Boeing B-17 Flying Fortress

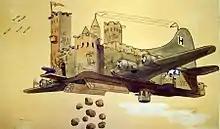
The B-17's capacity to repel enemy attacks and still inflict heavy damage upon German military capability and production centers is rendered in this caricature.

During the last year of World War II and shortly thereafter, the United States Navy (USN) acquired 48 ex-USAAF B-17s for patrol and air-sea rescue work. The first two ex-USAAF B-17s, a B-17F (later modified to B-17G standard) and a B-17G were obtained by the Navy for various development programs. At first, these aircraft operated under their original USAAF designations, but on 31 July 1945 they were assigned the naval aircraft designation PB-1, a designation which had originally been used in 1925 for the Boeing Model 50 experimental flying boat.